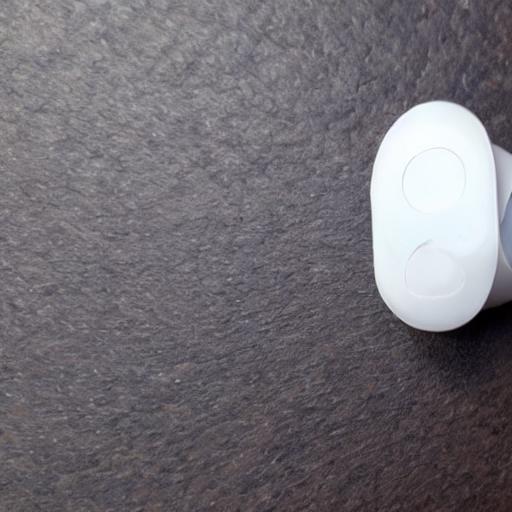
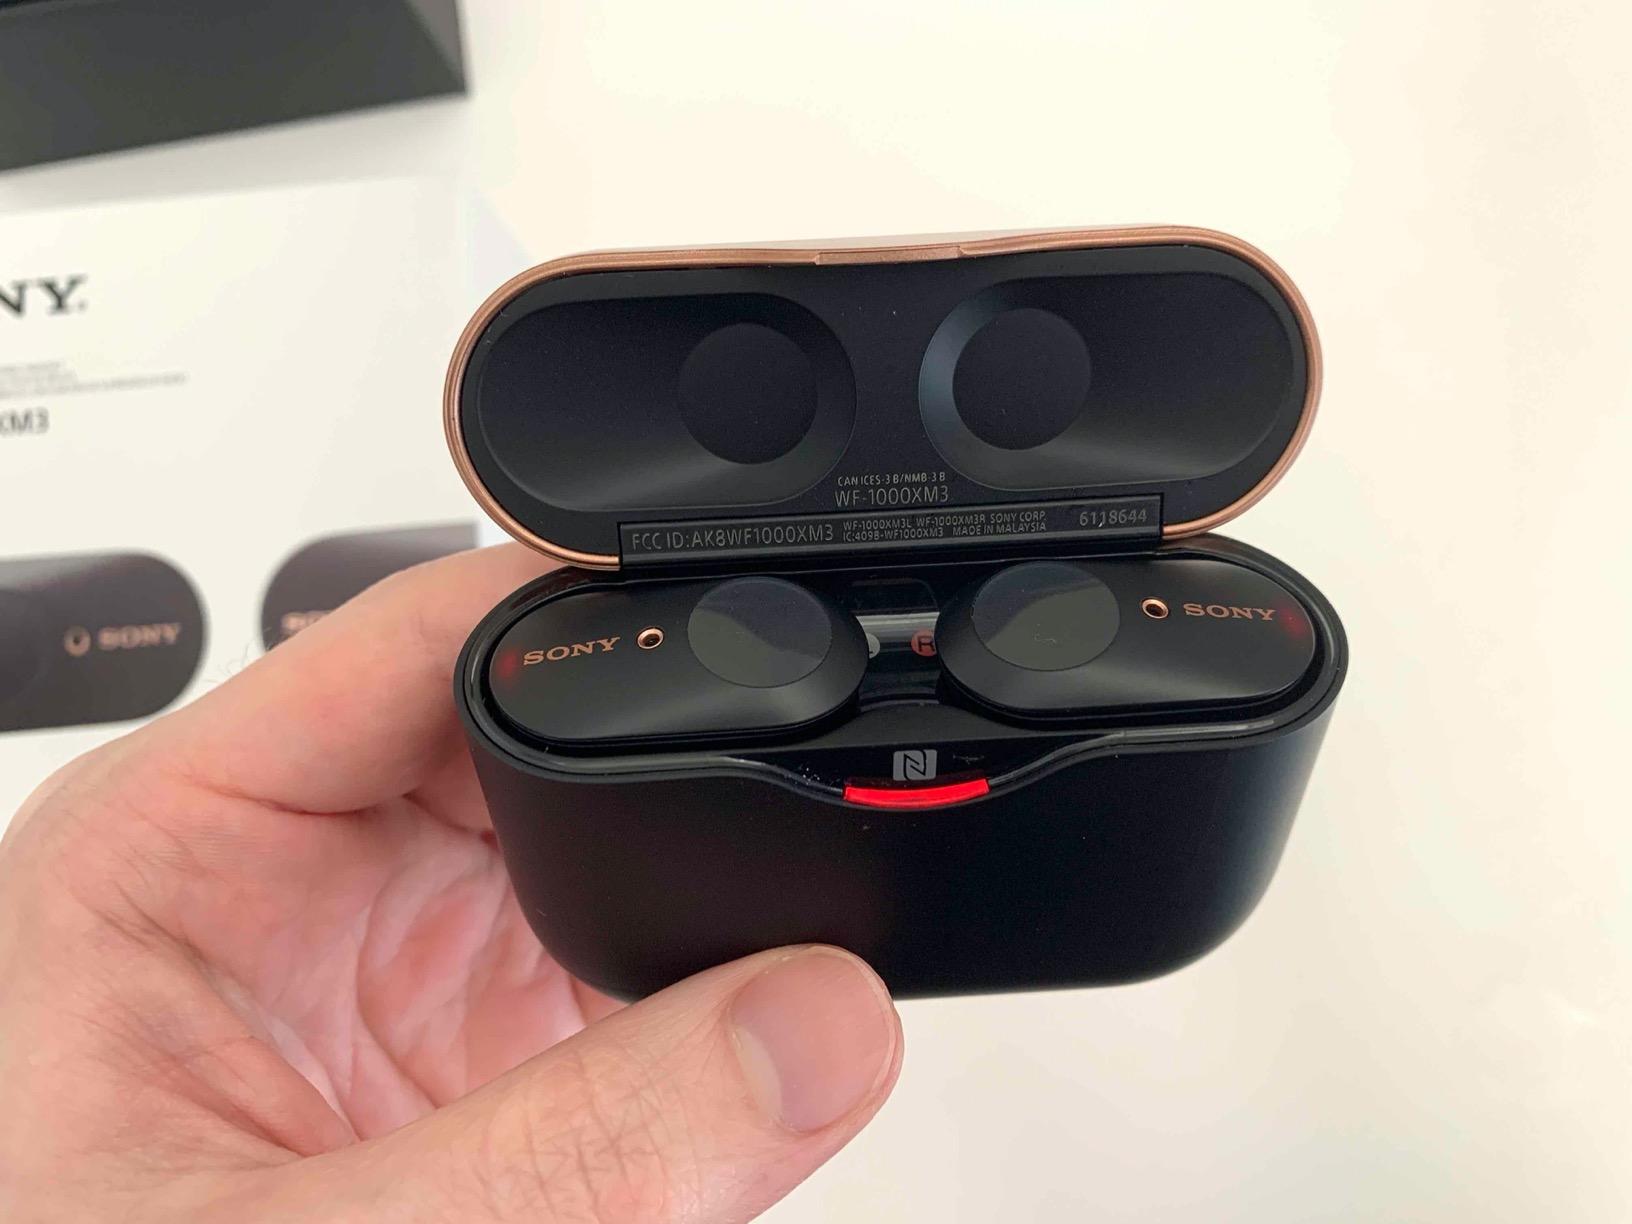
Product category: earbuds
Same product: no